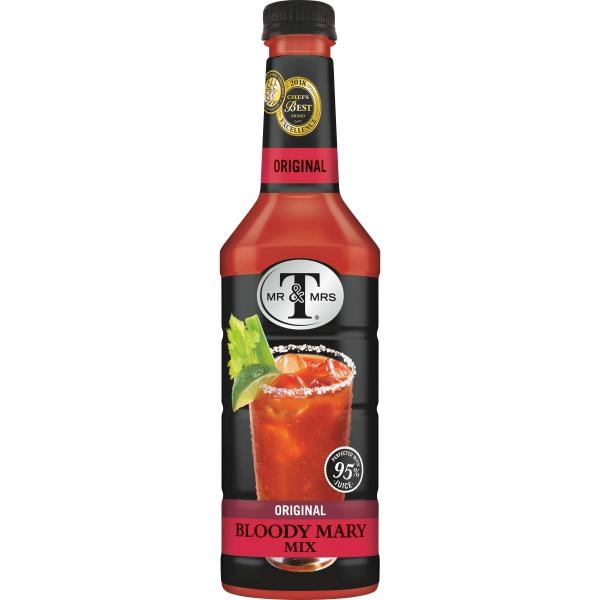
Mr & Mrs T's Bloody Mary 1 Liter - 6 Per Case.
Mr & Mrs T's 12797 Bloody Mary Loose 6-1 Liter Case Of 6-1 Liter
Brand: MOTT'S USA FOOD SERVICE
Category: Food, Beverages & Tobacco > Beverages > Alcoholic Beverages